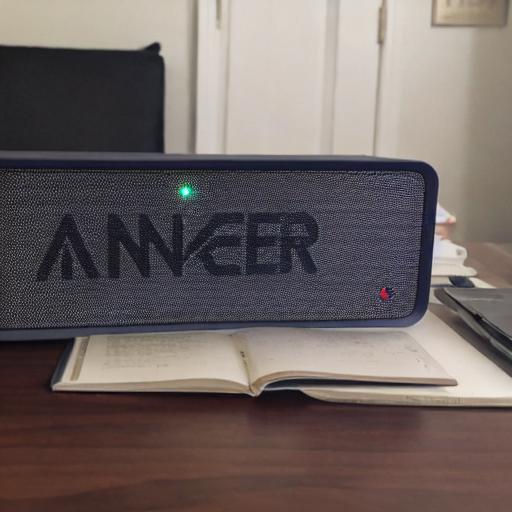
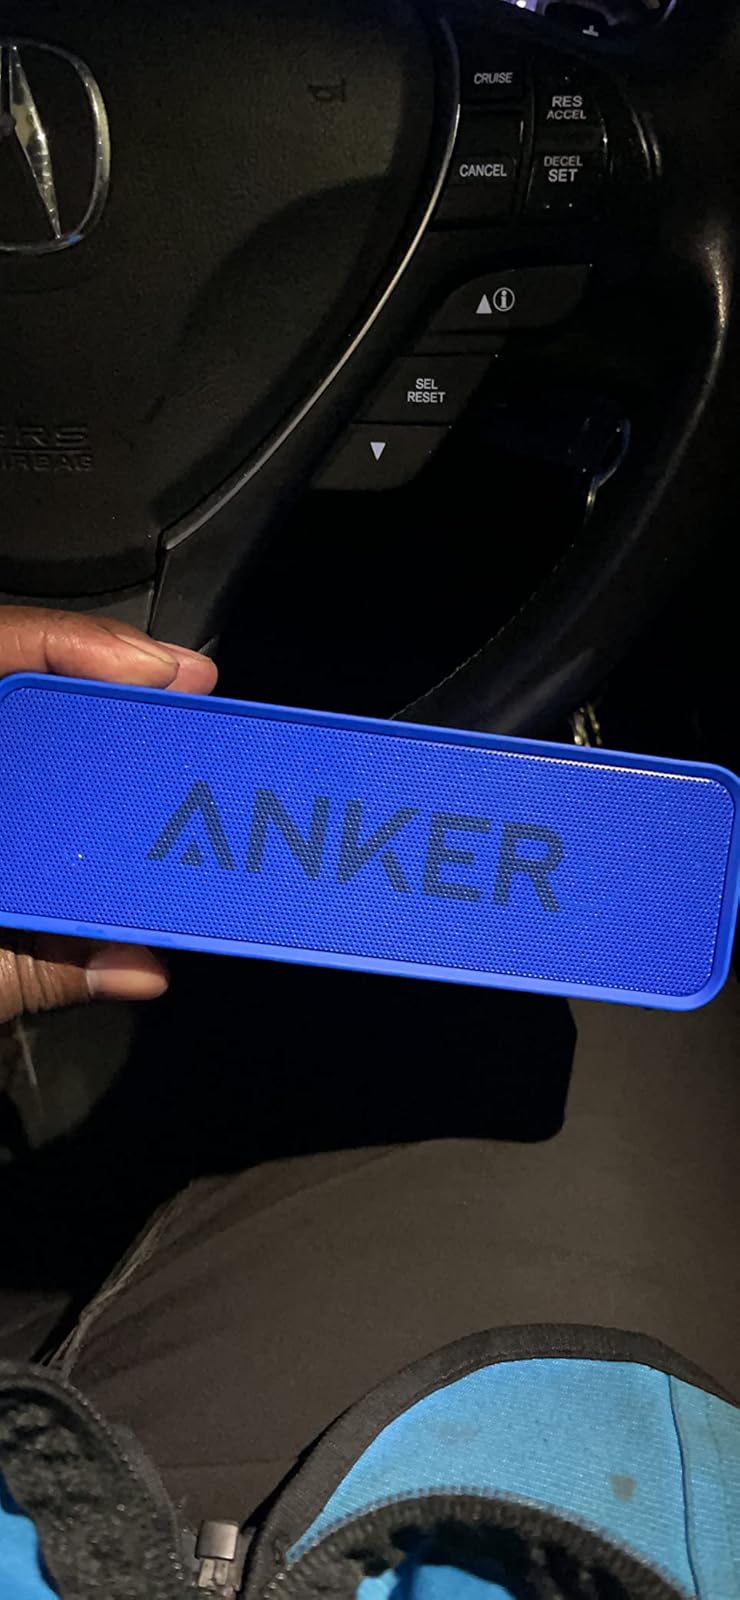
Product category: speaker
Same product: no